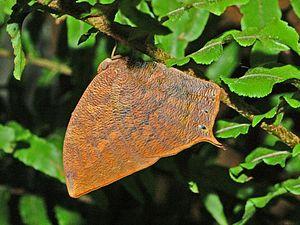
Fountainea nobilis est un insecte lépidoptère de la famille des Nymphalidae et de la sous-famille des Charaxinae et du genre Fountainea.
Fountainea est un genre d'insectes lépidoptères de la famille des Nymphalidae et de la sous-famille des Charaxinae qui résident en Amérique.